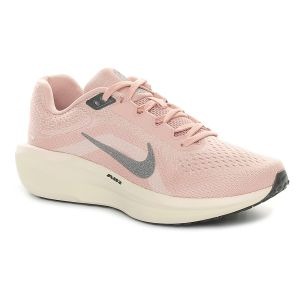
Nike Scarpa da Running Donna  Winflo 11 Premium Rosa Beige
Prezzo: 110,00 €